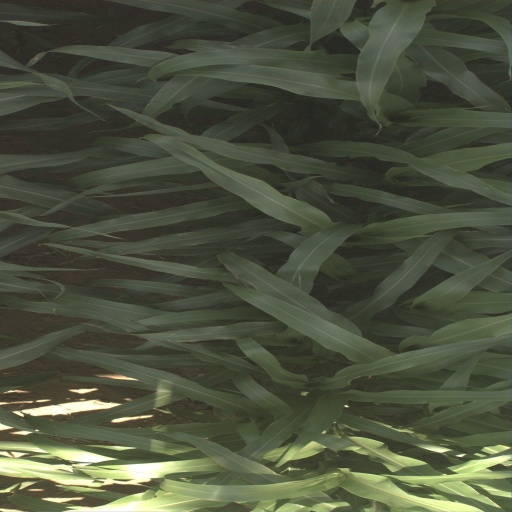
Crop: sorghum